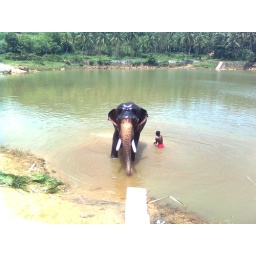
Elephant bath in river